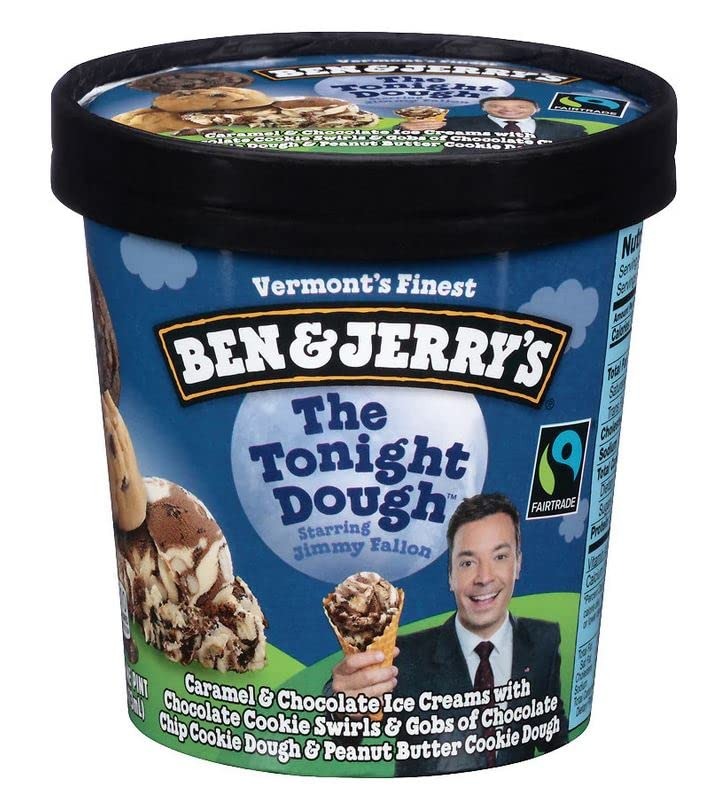
Item Name: Ben & Jerrys Ice Crm Tonight Dough,, 16 Oz (Pack Of 8)
Bullet Point: Ice Cream
Value: 128.0
Unit: oz

Price: 4.94